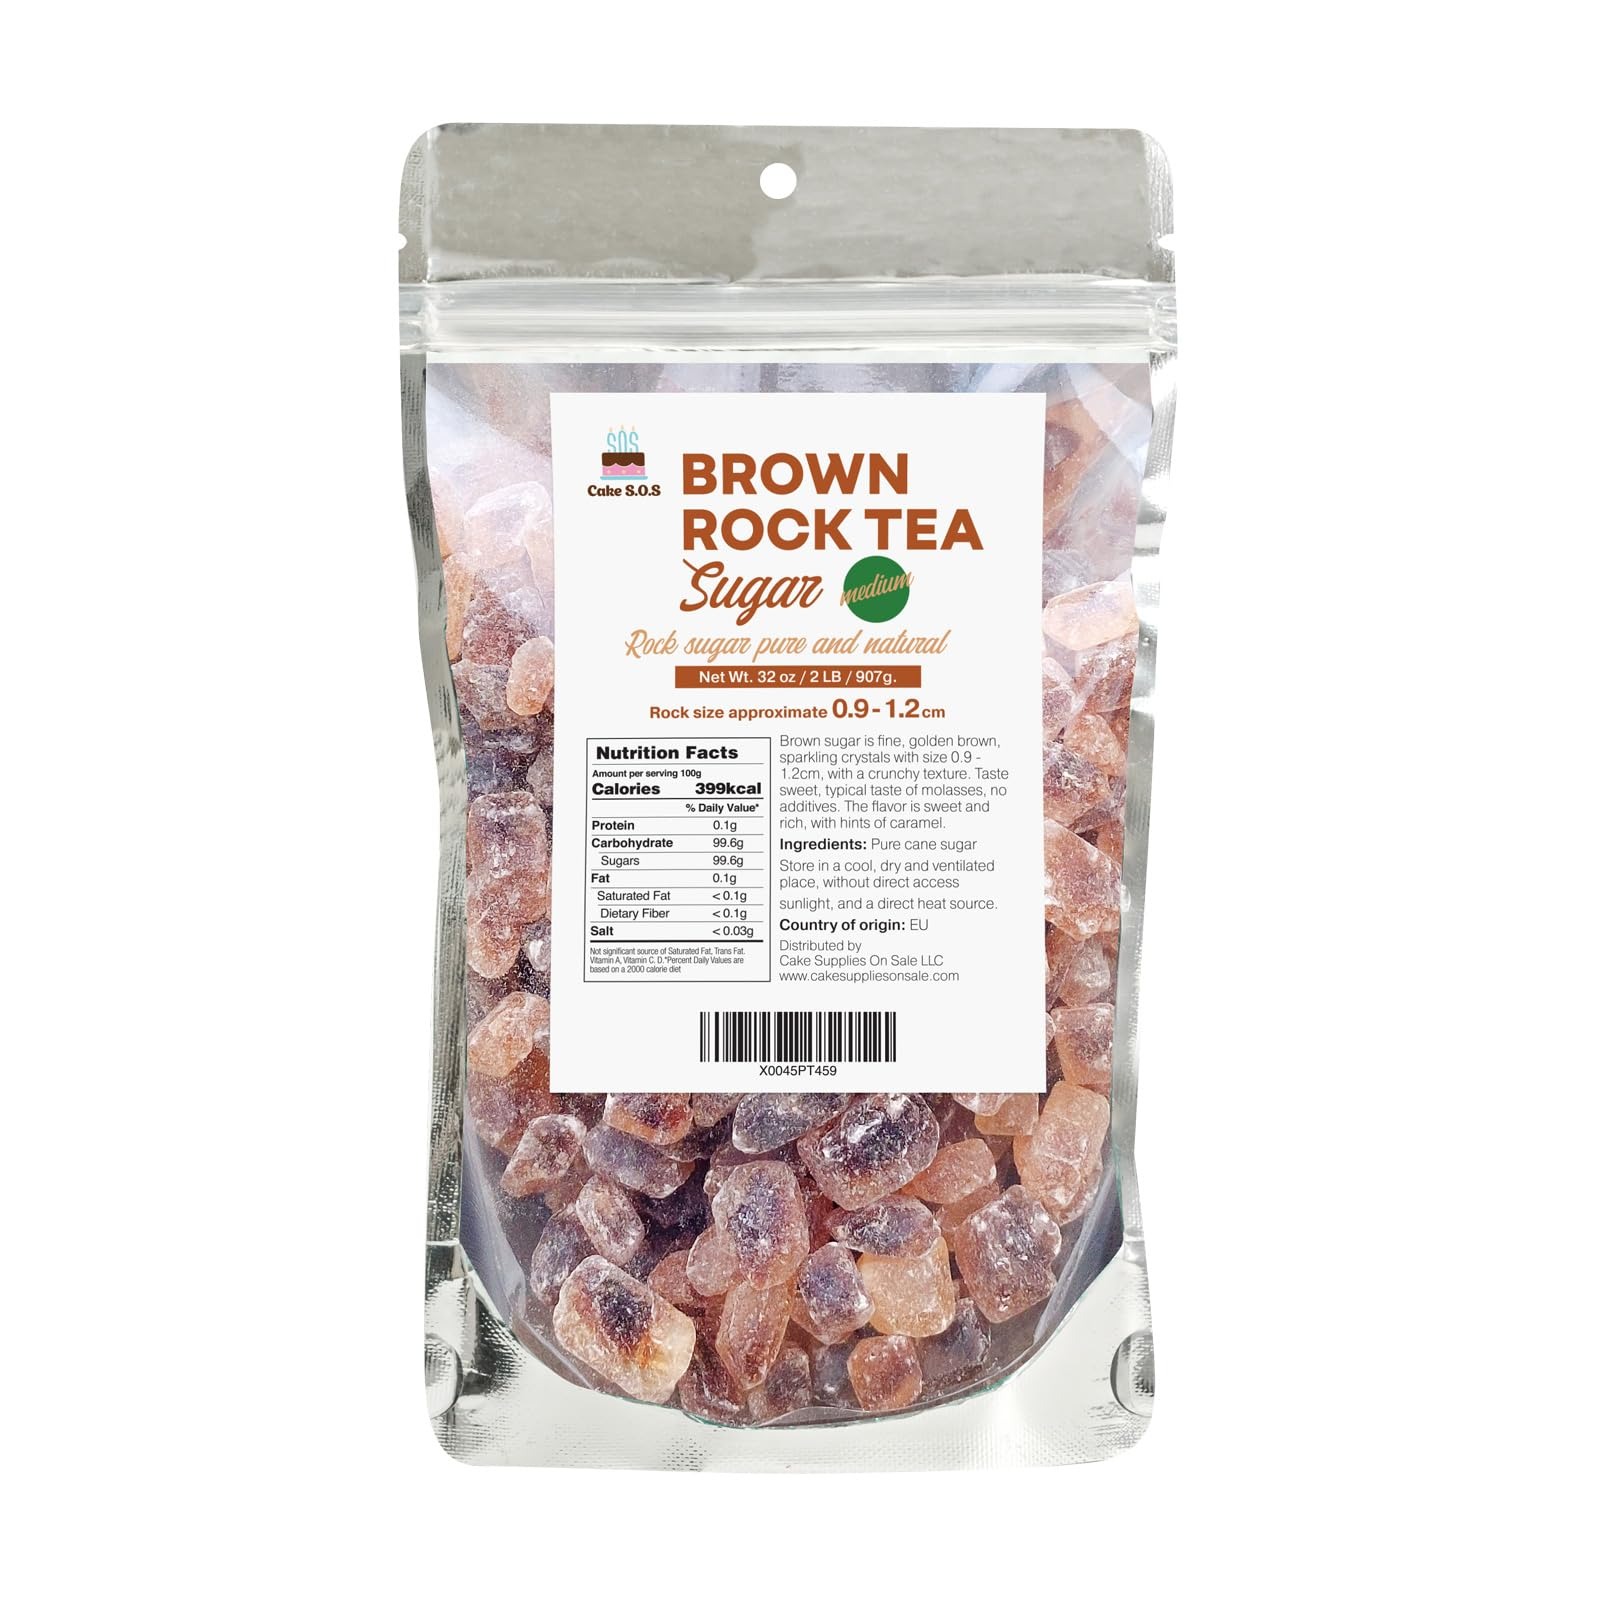
Item Name: Pure and Natural Medium Light Brown Rock Sugar Crystals for Tea and Coffee, Pure and Natural, 2-Pounds Bag
Bullet Point 1: Brown Rock Tea Sugar – Rock Sugar for Tea is a natural sweetener that dissolves quickly in tea or coffee and adds the perfect touch of sweetness without overpowering or changing the flavor profile.
Bullet Point 2: Brown Rock Tea Sugar is a natural sweetener made from pure cane sugar, specially formed into amber to brown translucent crystals. It dissolves quickly in hot beverages like tea or coffee, adding the perfect touch of sweetness without overpowering or altering the drink’s original flavor profile.
Bullet Point 3: Just a few crystals are enough to enhance your beverage while preserving its natural taste.
Bullet Point 4: Versatile and elegant, these rock sugar crystals are also ideal for baking, candy-making, dessert decoration, and everyday cooking. Sparkling crystals with approximate rock size 0.9 - 1.2 mm.
Bullet Point 5: The flavor is sweet and rich, with hints of Caramel. Brown Sugar is fine, golden brown, with a crunchy texture. Taste sweet, typical taste of molasses, no additives.
Bullet Point 6: Sparkling crystals with approximate rock size 0.9 - 1.2 mm. Fat-free, allergen-free, gluten-free, NON-GMO
Bullet Point 7: Storage: Store in a cool and dry place.
Bullet Point 8: Country of origin: EU
Bullet Point 9: Net Wt. 32 oz / 2 LB / 907g.
Product Description: Adding a few rock brown sugar crystals will sweeten tea without distorting its flavor profile, natural sweetener that dissolves quickly in tea or coffee and adds the perfect touch of sweet without overpowering or changing the flavor profile.
Value: 1.0
Unit: Count

Price: 14.49